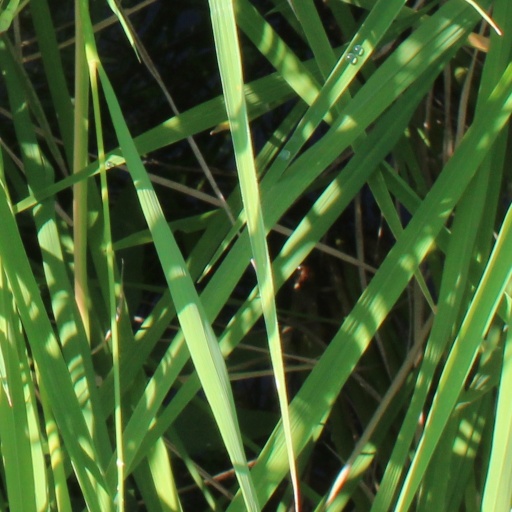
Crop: rice